Pug

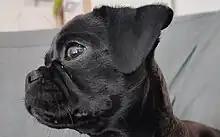
Side view of a retro Pug's longer snout, lesser bulging eyes and fewer wrinkles

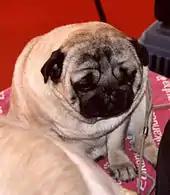
An overweight Pug

The World Champion – or Best in Show – at the 2004 World Dog Show held in Rio de Janeiro, was a Pug named "Double D Cinoblu's Masterpiece".